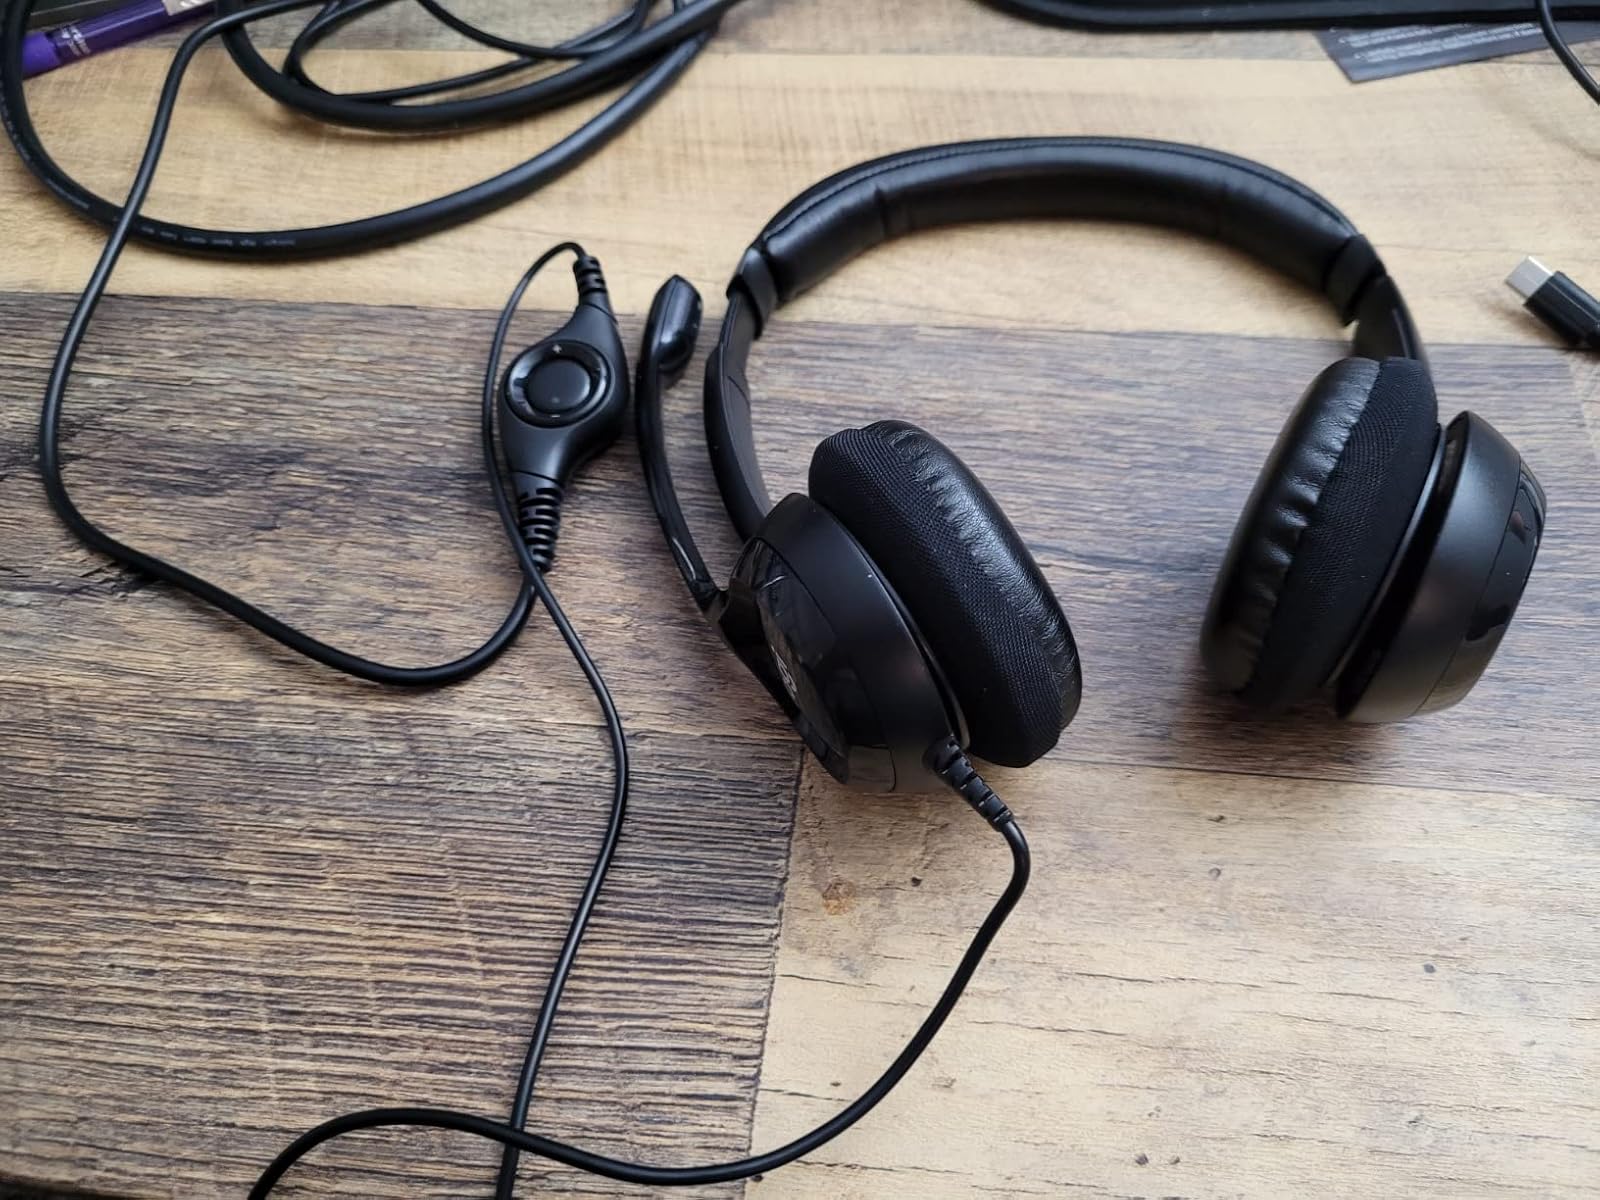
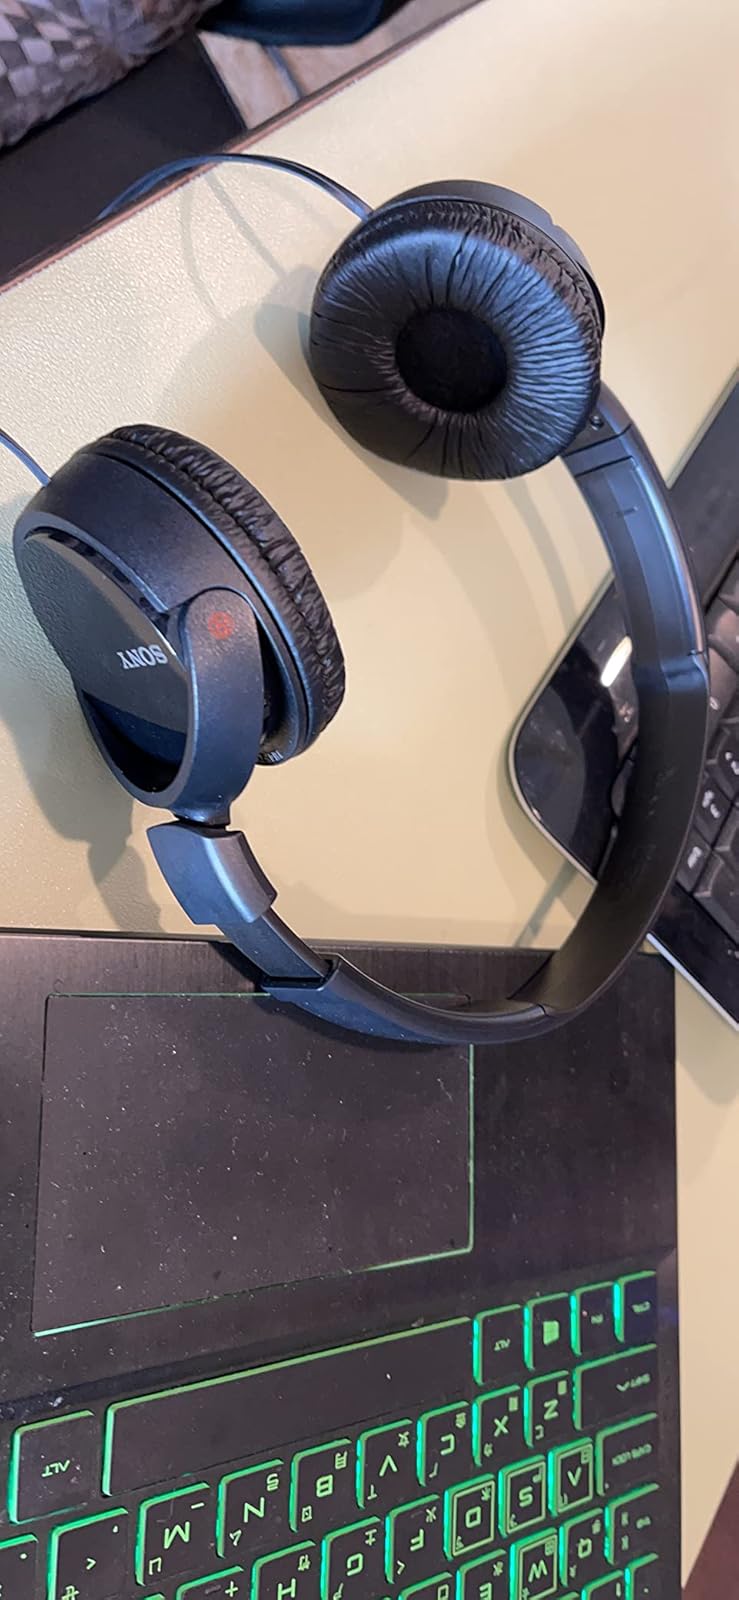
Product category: headphones
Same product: no